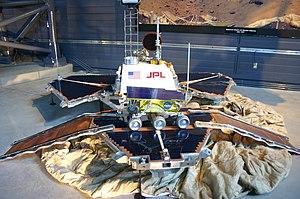
Mars Pathfinder est une sonde spatiale de type atterrisseur, développée par l'agence spatiale américaine, la NASA, qui s'est posée sur le sol de la planète Mars le 4 juillet 1997 à Ares Vallis, dans la région de Chryse Planitia. L'engin spatial principal est avant tout un démonstrateur technologique à bas coût qui permet de valider le recours à une nouvelle technique d'atterrissage en douceur sur Mars utilisant des coussins gonflables et utilise pour la première fois sur Mars un petit robot mobile, Sojourner.